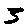
Label: 3